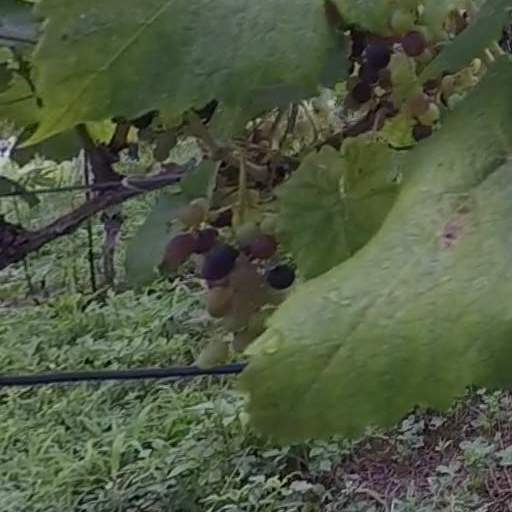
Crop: grape